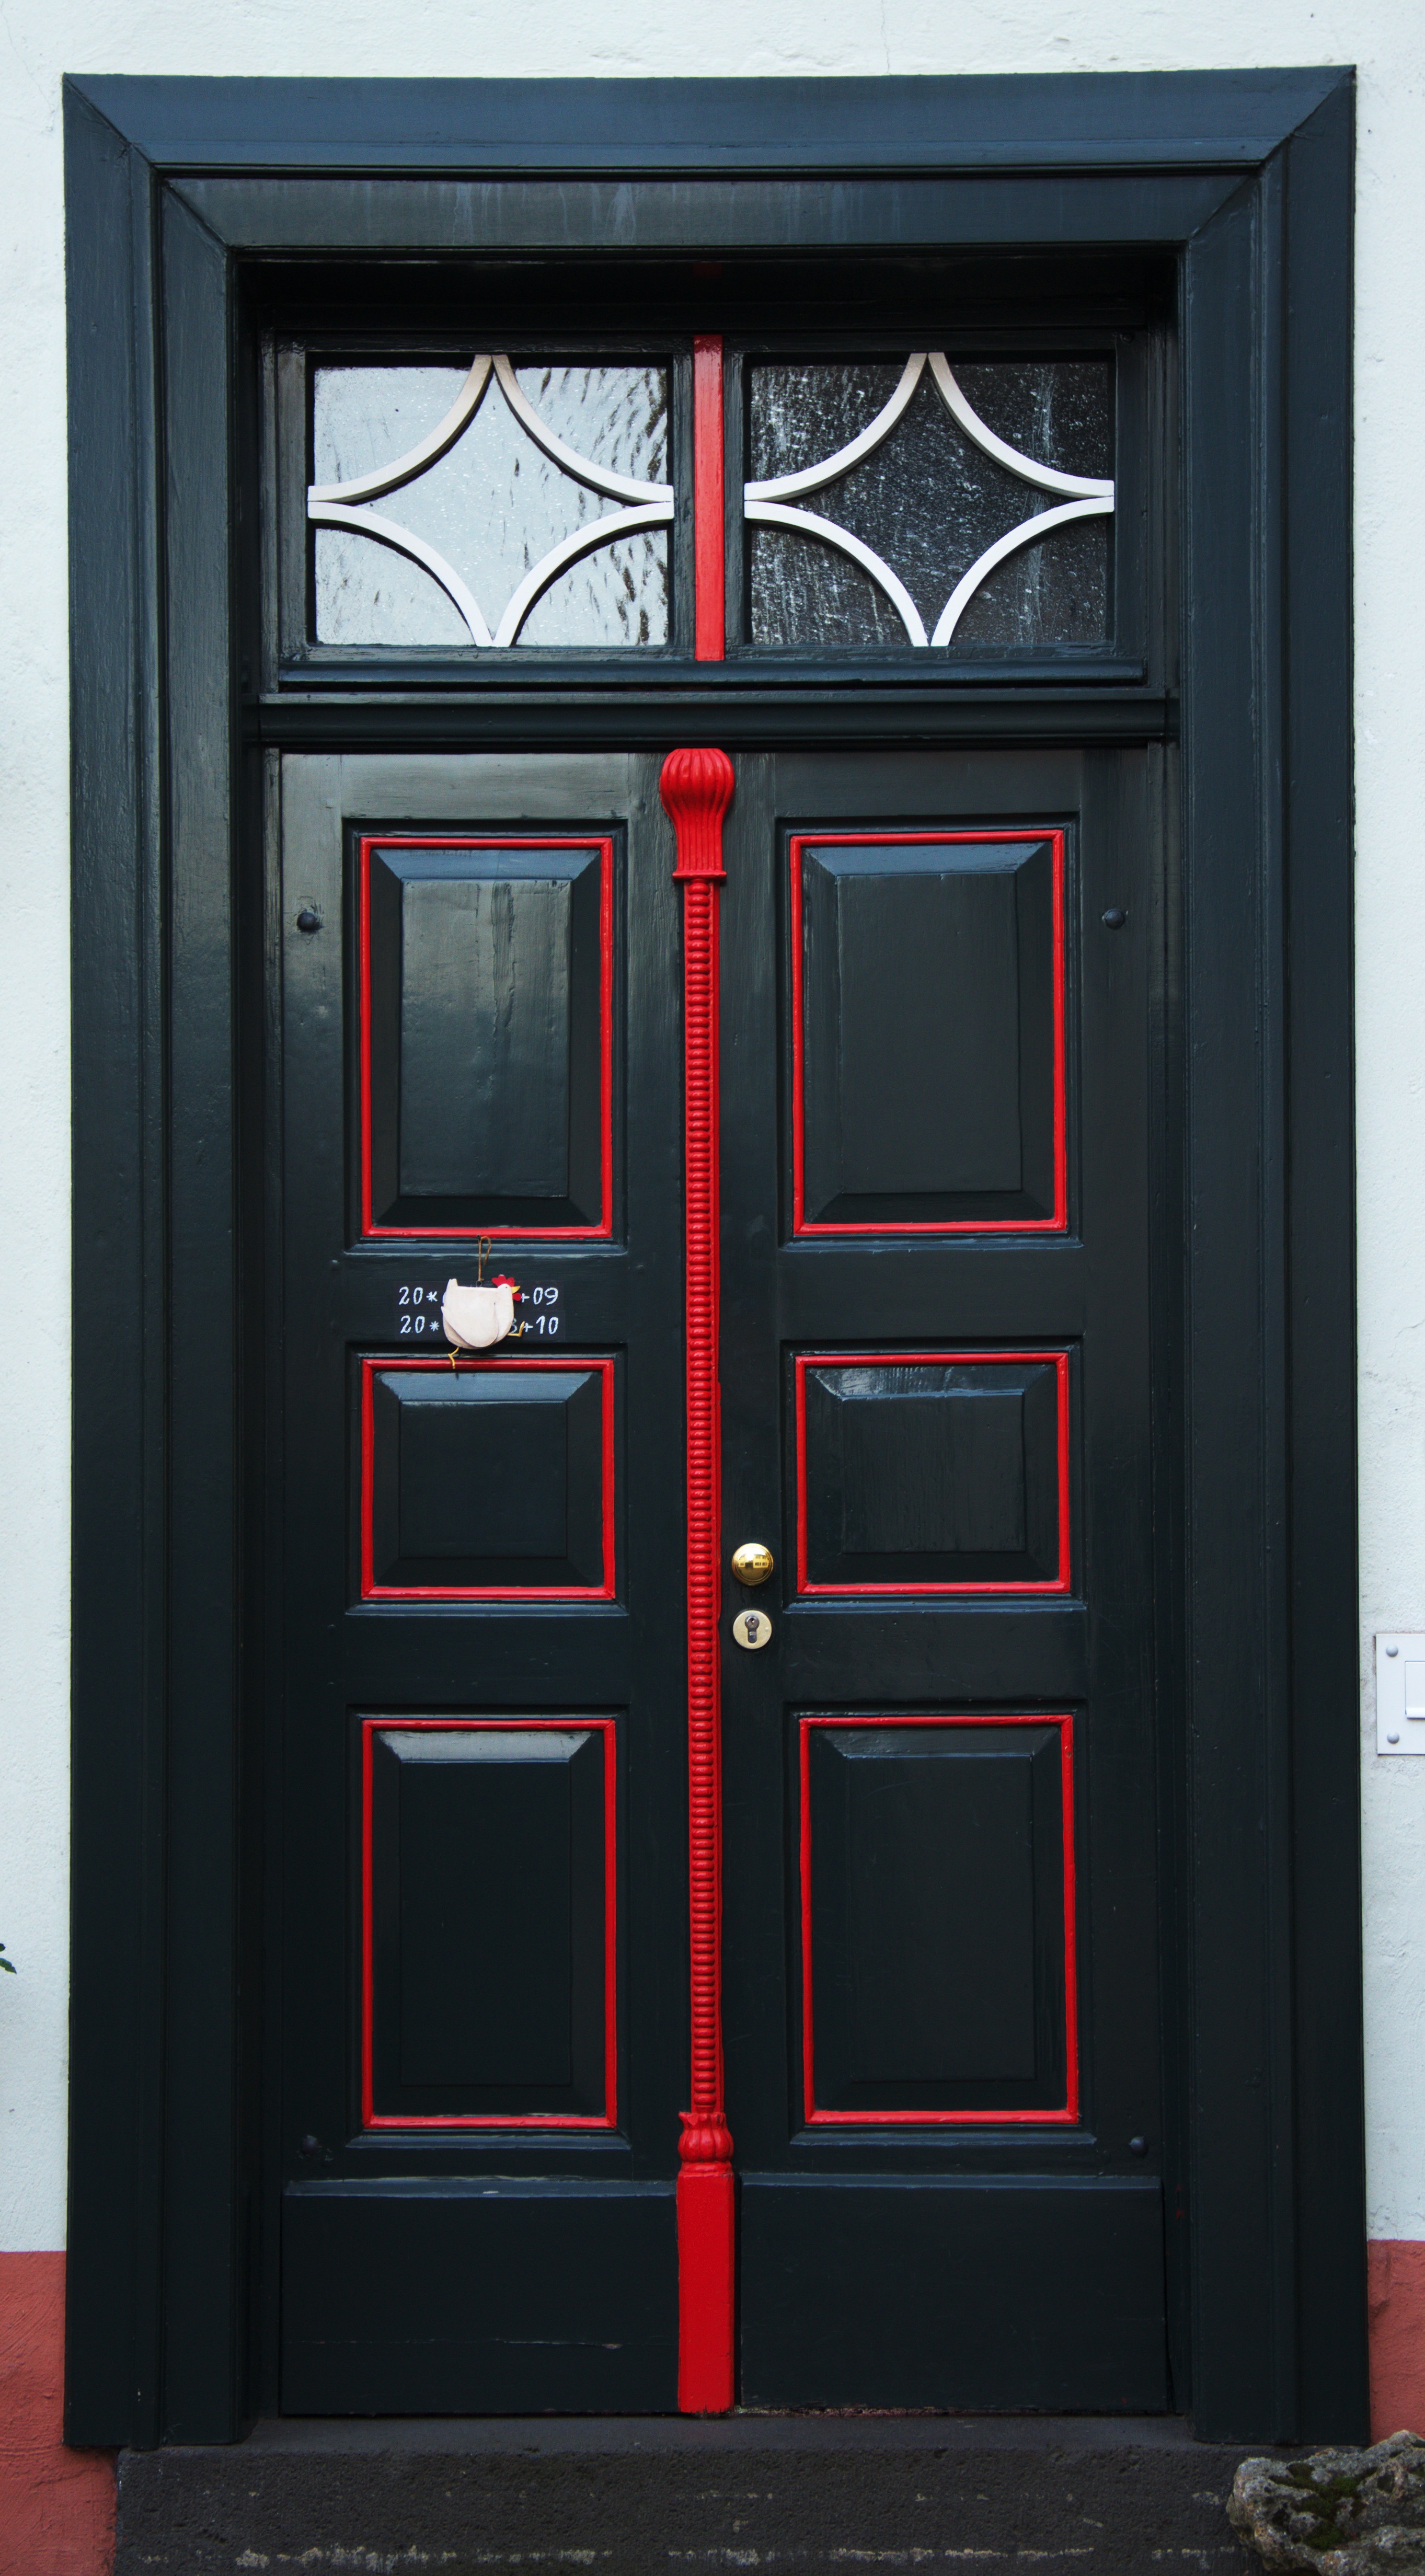
window, building, red, black, furniture, door, front door, input